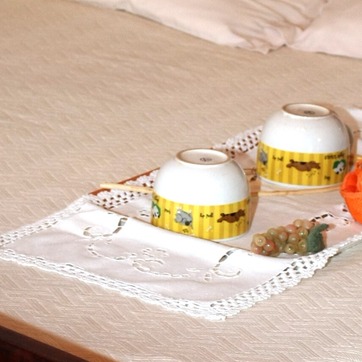
Material: ceramic